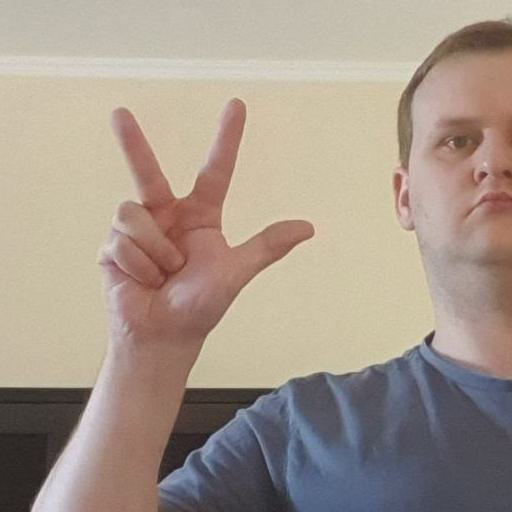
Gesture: three2